Ștefan Arteni

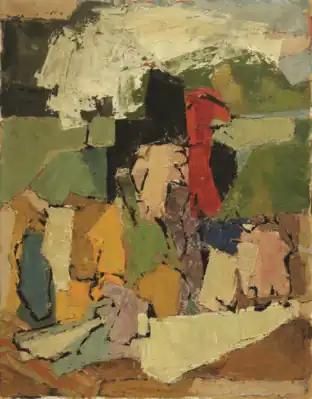
DEPOSITION - Oil Canvas from "The Way of Form" - Retrospective Exhibition in New York

Since 1974, Arteni has authored over one-hundred radio broadcasts and published papers on art history, the manufacture of artist's materials, the techniques and materials of painting, and aesthetics (phenomenology and systems theory).